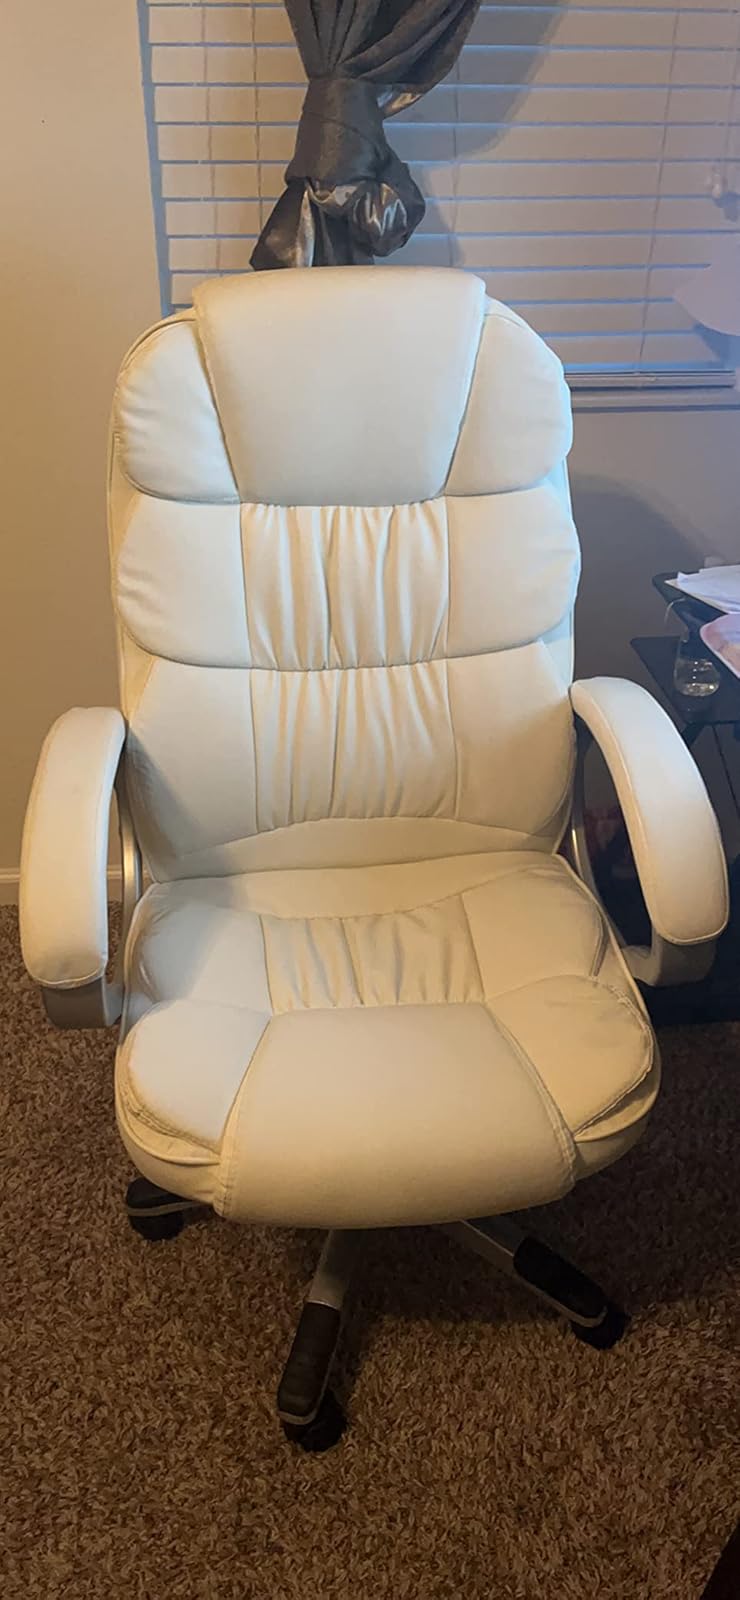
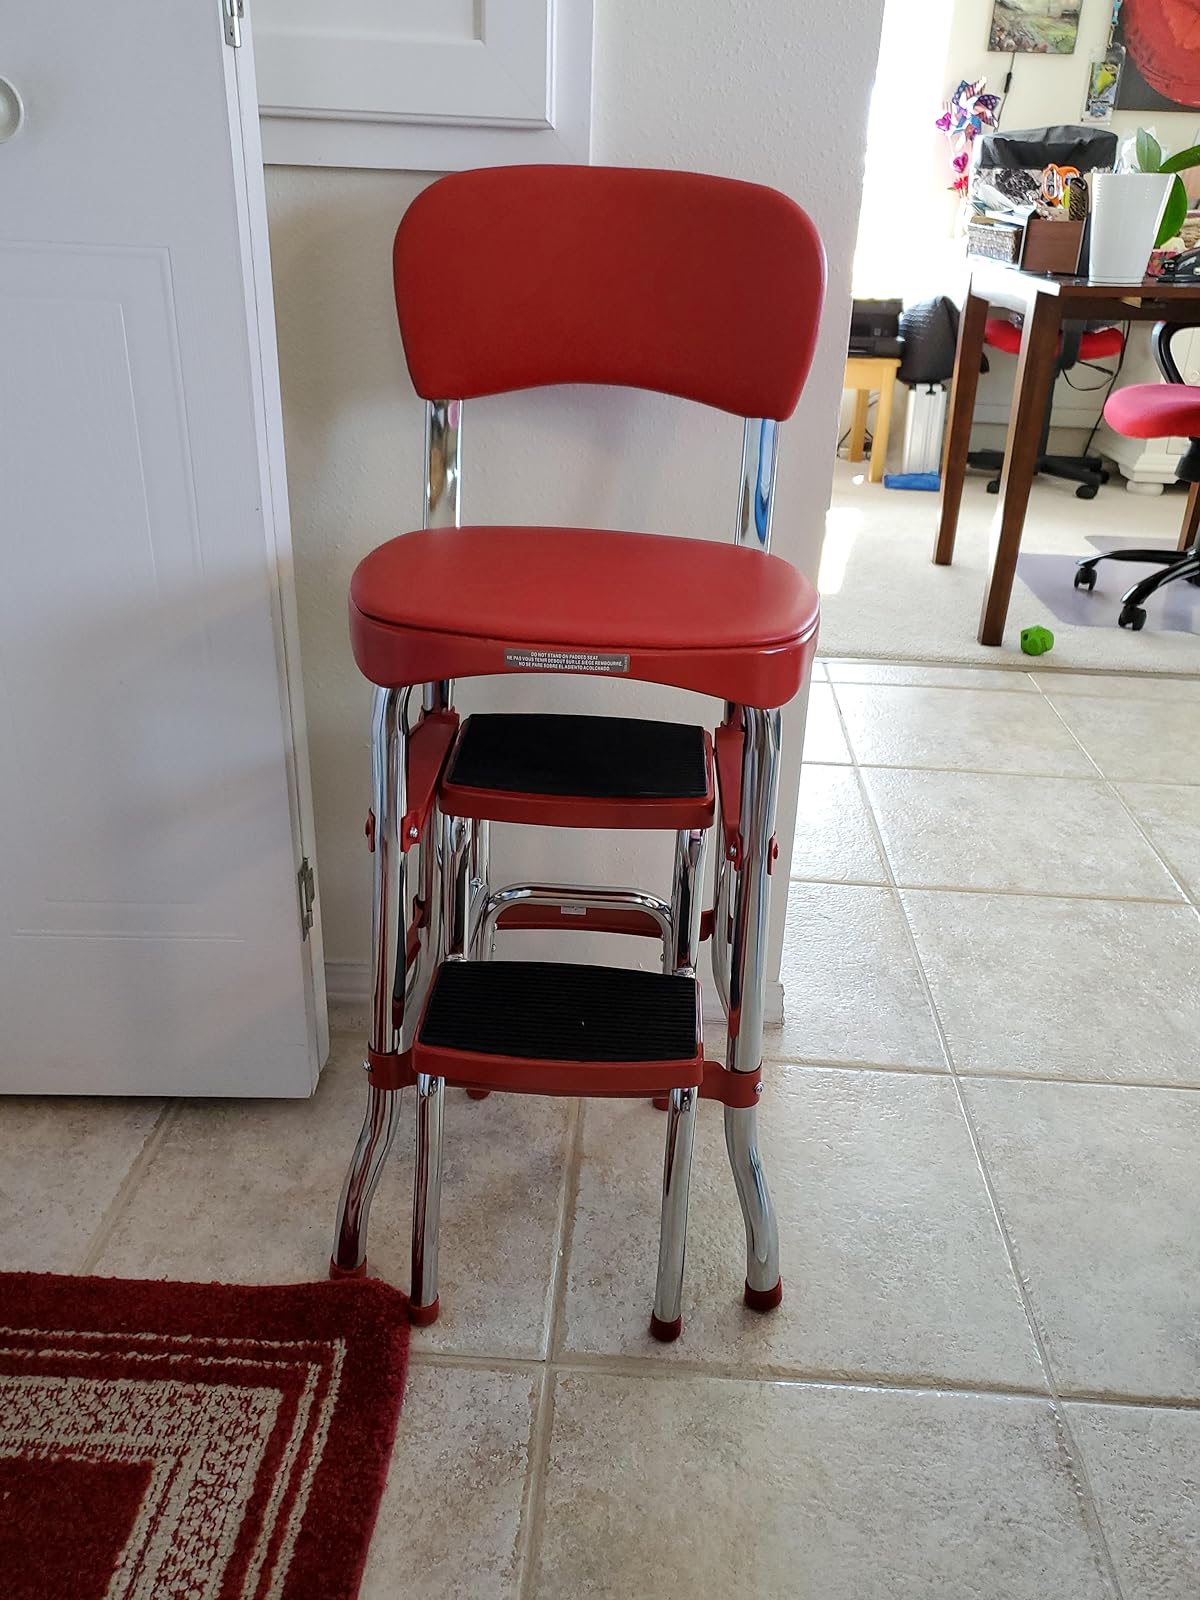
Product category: items_chair
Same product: no